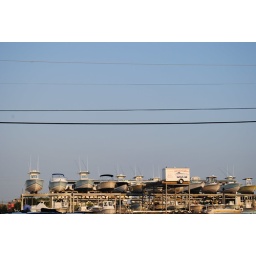
sail in the sky